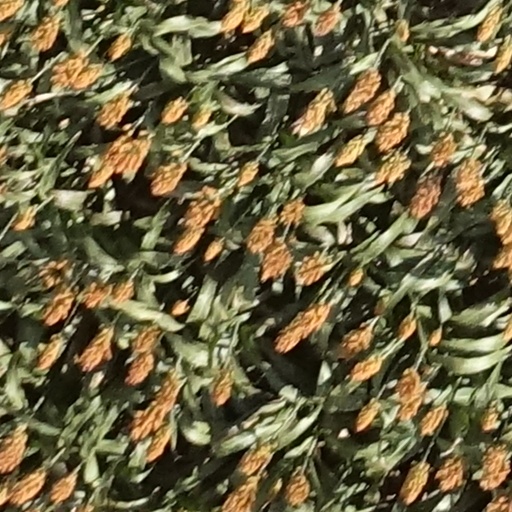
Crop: sorghum